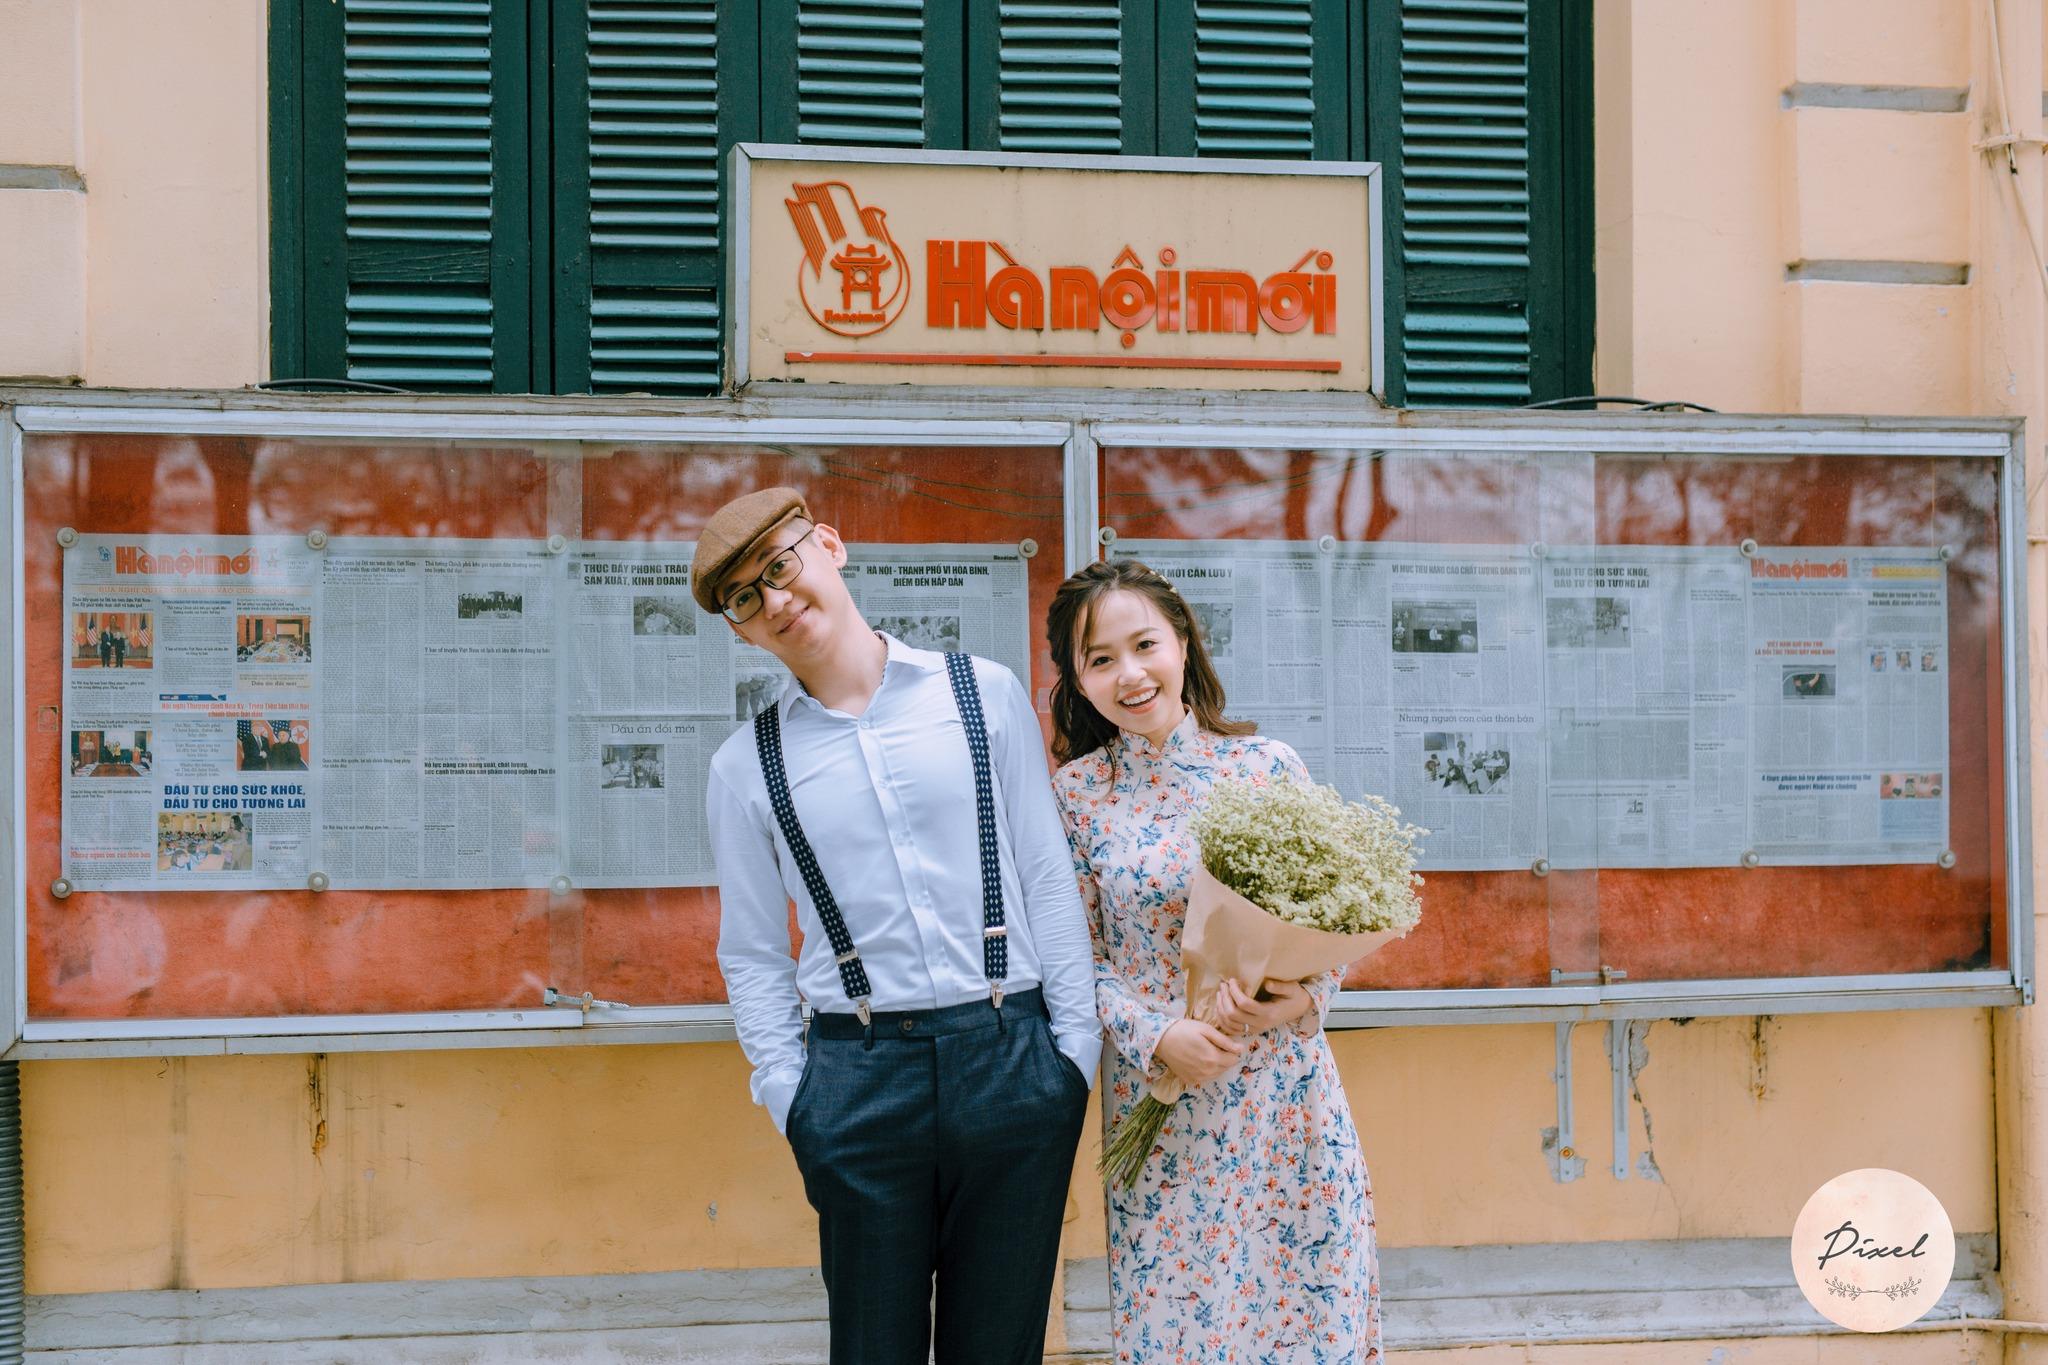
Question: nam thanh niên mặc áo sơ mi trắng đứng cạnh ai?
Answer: anh ấy đứng cạnh cô gái cầm bó hoa